Jimalee Burton

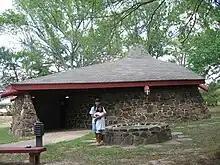
The Ho-Chee-Nee Chapel at the Cherokee Heritage Center in Park Hill, Oklahoma.

In 1949, Burton's oil painting "Buffalo Dance" was showcased at the Philbrook Museum of Art annual Native American painting competition. She became the first woman to exhibit at the event and also received the "Third Purchase Prize for the Woodland Region". "How the Boy Medicine Came to the Kiowas", an oil painting on canvas that was completed by Burton in the "mid-20th century", is now housed at the Gilcrease Museum in Tulsa, Oklahoma.